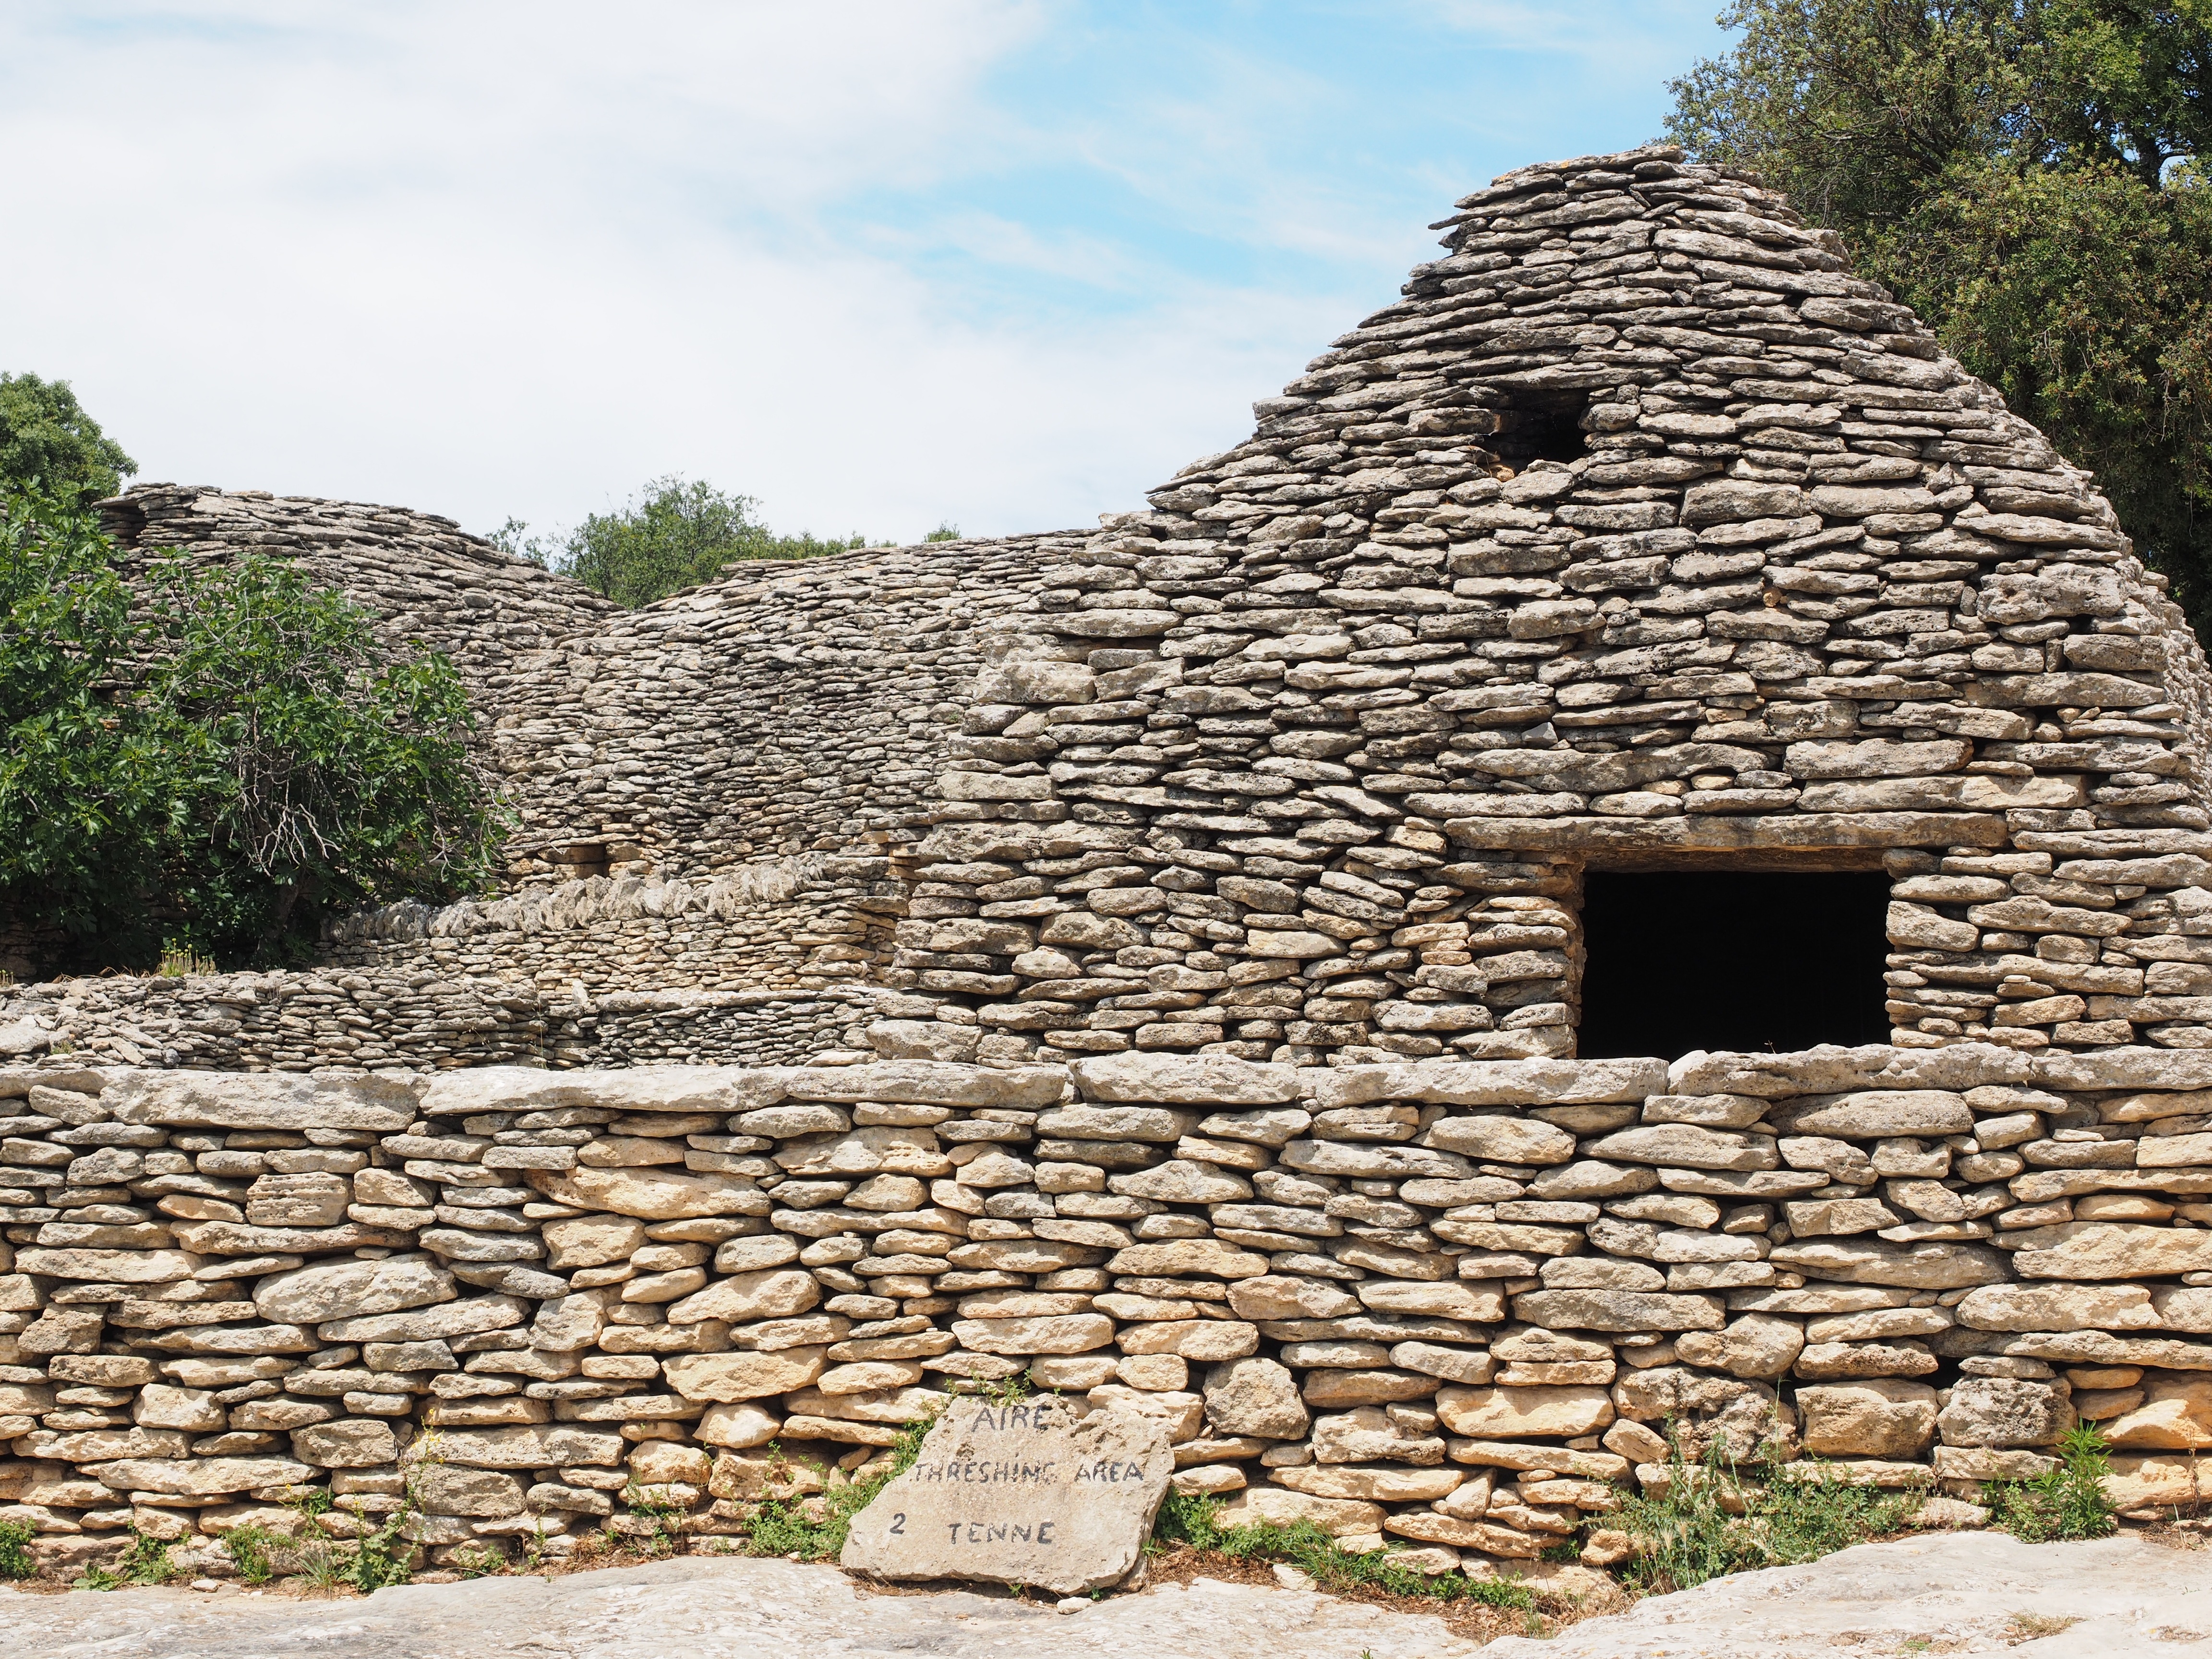
rock, architecture, building, wall, monument, village, france, museum, stone wall, temple, ruins, rotunda, department, visit, vaucluse, gordes, south of france, historic preservation, archaeological site, open air museum, stone walls, historic site, dry stone masonry, village des bories, stone cottages, bories, mounting position, beehive hut, door opening, ancient history, maya civilization